Intercession of Christ

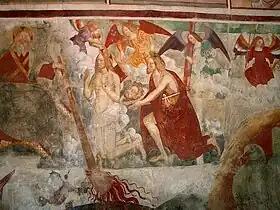
Jesus (and John the Baptist) kneeling before God the Father during the Last Judgement. Fresco at Paruzzaro, Italy, c. 1518

Intercession of Christ is the Christian belief in the continued intercession of Jesus and his advocacy on behalf of humanity, even after he left the earth.